2006 Pro Bowl

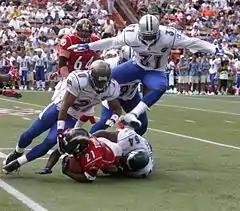
Jeremiah Trotter tackles LaDainian Tomlinson during the game.

On the NFC's next drive, Champ Bailey intercepted Vick for the AFC's second turnover (both interceptions came off passes intended for Steve Smith). However, the NFC's defense responded with another interception; this time, Darren Sharper returned the interception 35 yards to the AFC's 32-yard line. The NFC was forced to punt it away on their next drive, however there was some controversy on the return. Jerome Mathis was set to receive the punt deep in the AFC's zone, and when the kick from Josh Bidwell came near him, he opted not to touch it. However, it glanced off his leg and rolled into the end zone, where the NFC recovered it, seemingly for a touchdown. However, the officials did not see the ball hit Mathis, and since there is no instant replay in a Pro Bowl game, NFC coach John Fox could not challenge the call. The AFC took over on their own 20, but soon afterward the NFC defense came up with another interception. Roy Williams intercepted a Manning pass and returned it 11 yards before handing it off to the Atlanta Falcons' DeAngelo Hall, who took it 57 yards to the AFC's 20. Michael Vick hit tight end Alge Crumpler with a 14-yard touchdown pass with 8 seconds left in the half to tie the score at 10–10.